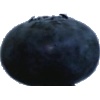
Label: blueberry